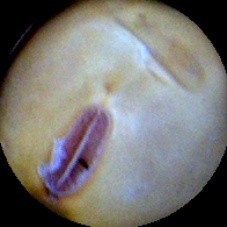
Label: Intact